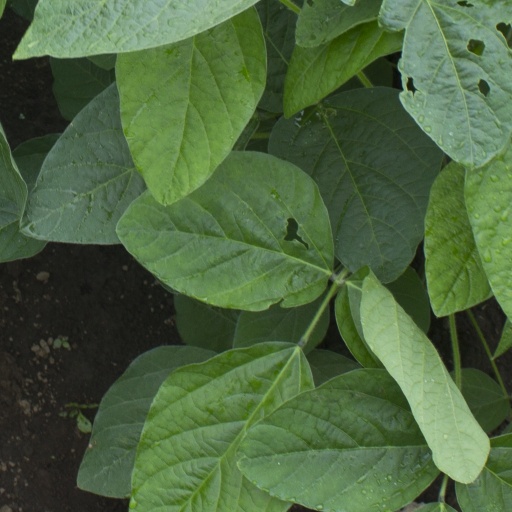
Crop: soybean